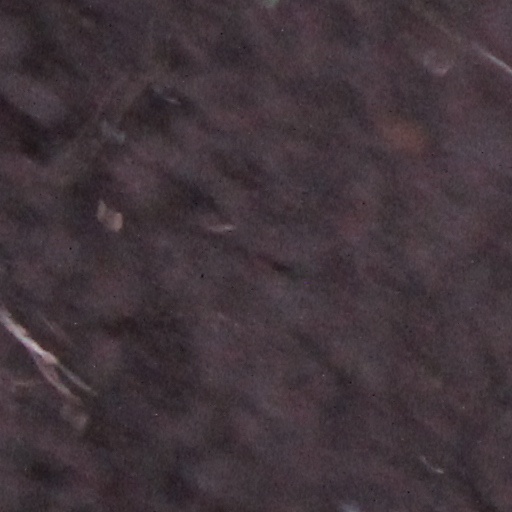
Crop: wheat